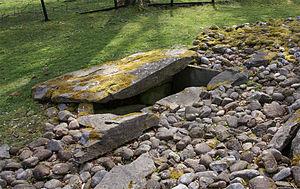
Le cairn de Ri Cruin est une tombe datant de l'Âge du bronze ancien. Il est situé à Kilmartin Glen, dans la région écossaise d'Argyll and Bute.